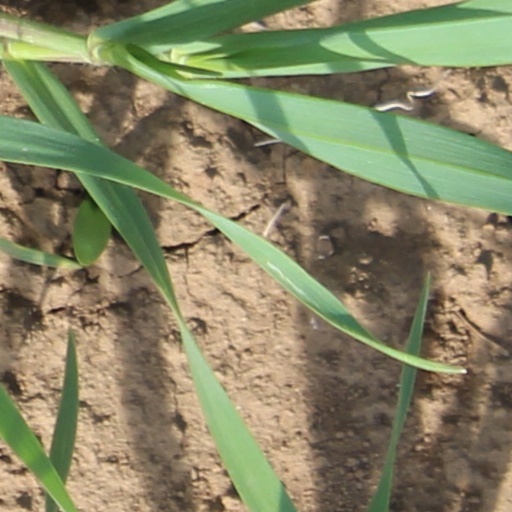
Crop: wheat